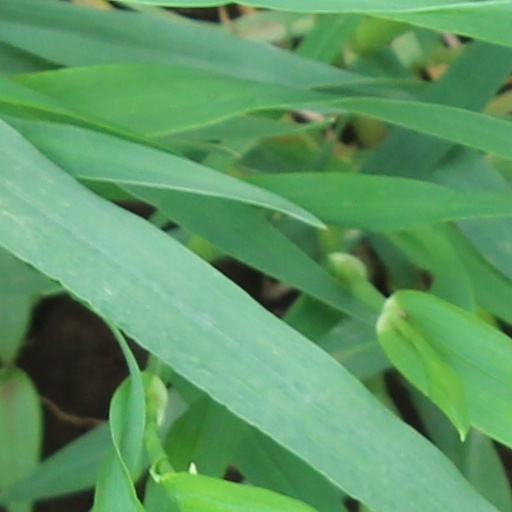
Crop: wheat